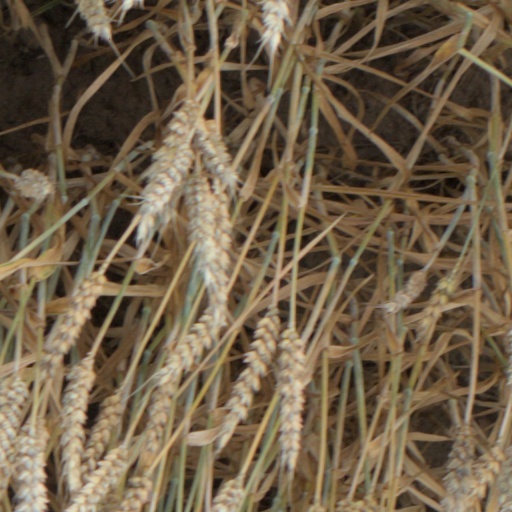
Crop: wheat